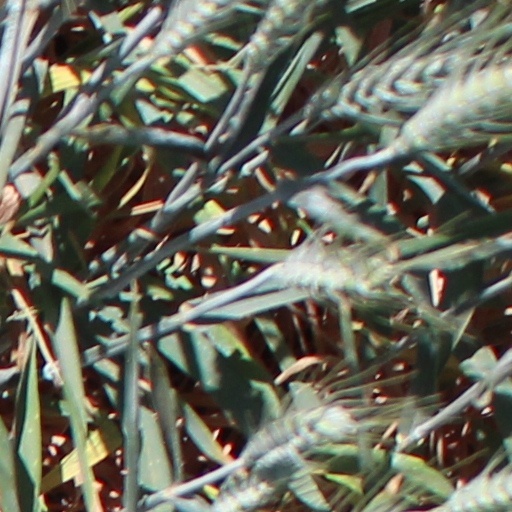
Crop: wheat